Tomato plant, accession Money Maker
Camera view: horizontal (90 deg, fisheye); turntable rotation: 180 degrees
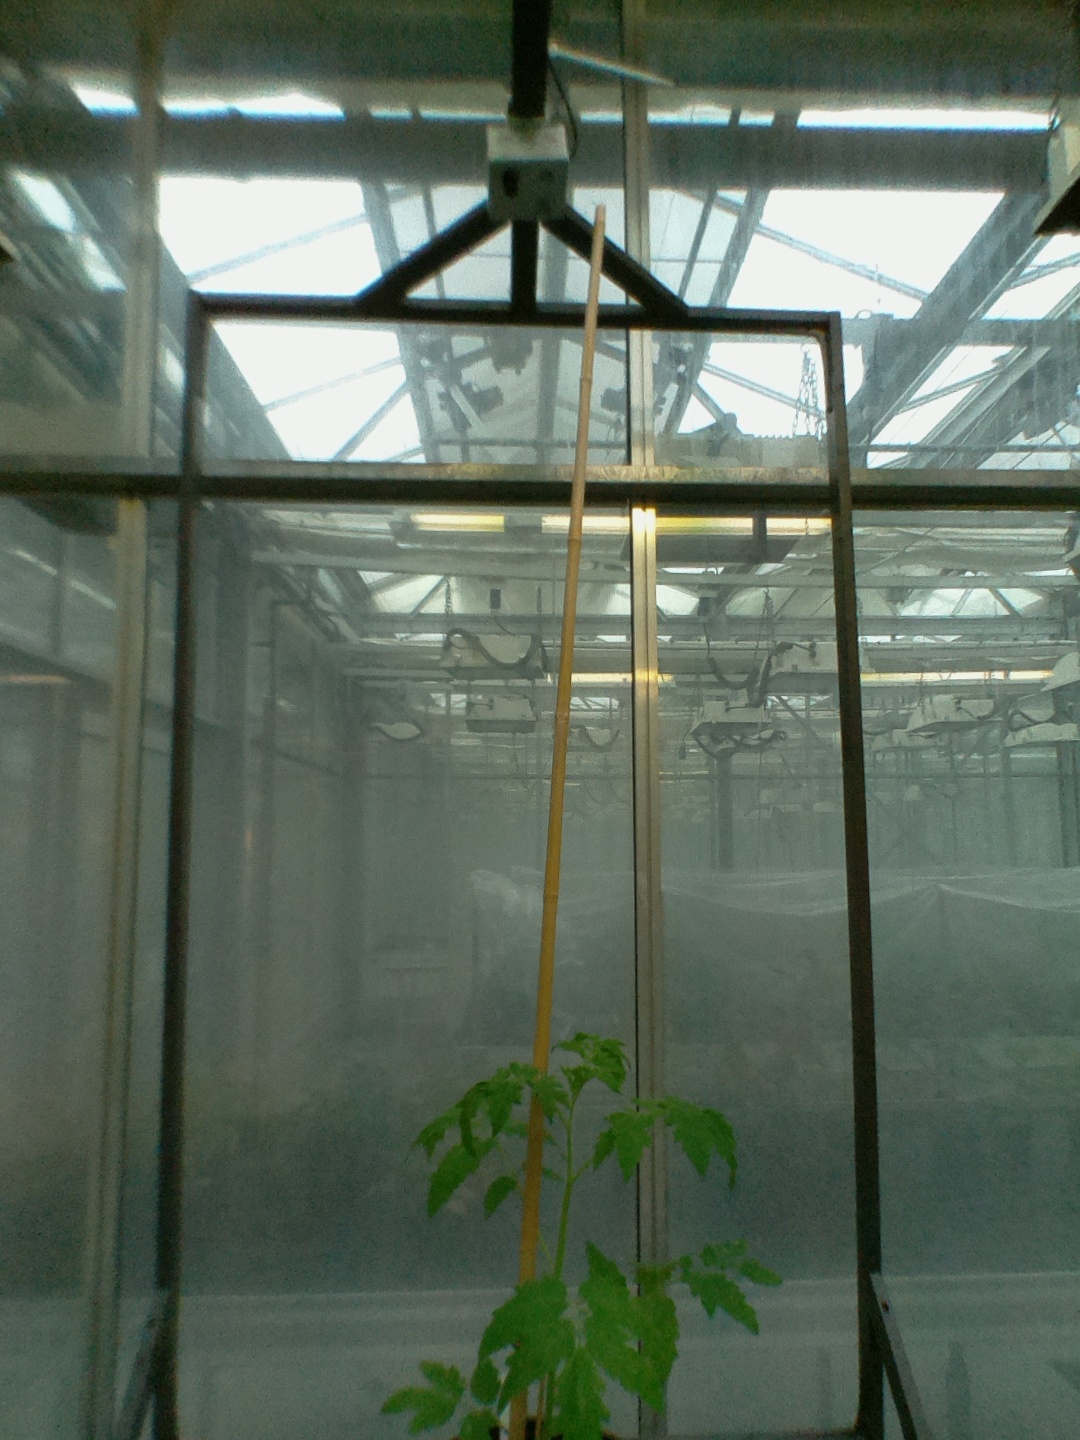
BBCH growth stage 13: 6 of true leaves visible